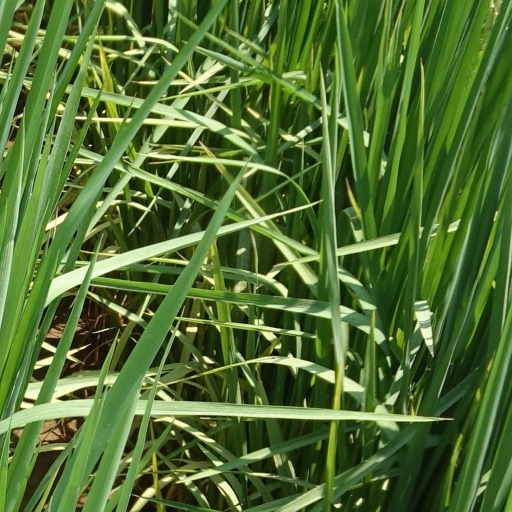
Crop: rice